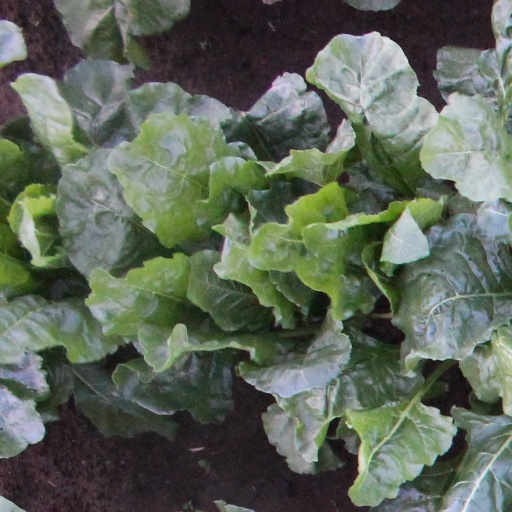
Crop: sugar beet